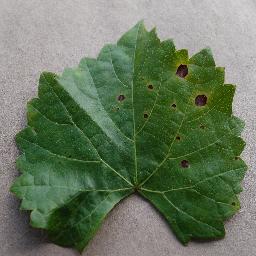
Label: Grape___Black_rot